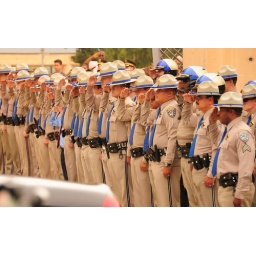
There was a little boy in blue shirt, standing amid all the CHP officers, doing the salute.